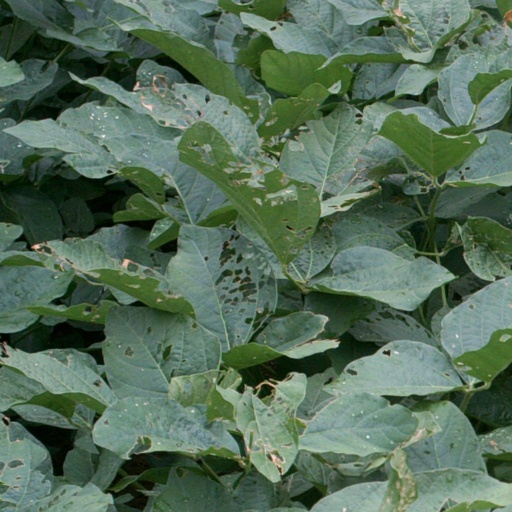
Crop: soybean